Phoenician history

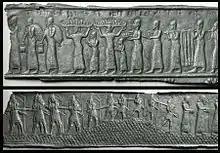
Two bronze fragments from an Assyrian palace gate depicting the collection of tribute from the Phoenician cities of Tyre and Sidon (859–824 BC). British Museum.

During the rule of the priest Ithobaal (887–856 BC), Tyre expanded its territory as far north as Beirut (incorporating its erstwhile rival Sidon) and into part of Cyprus; this unusual act of aggression was the closest the Phoenicians ever came to forming a unitary territorial state. Tellingly, once his realm reached its greatest territorial extent, Ithobaal declared himself "King of the Sidonians", a title that would be used by his successors and mentioned in both Greek and Jewish accounts.